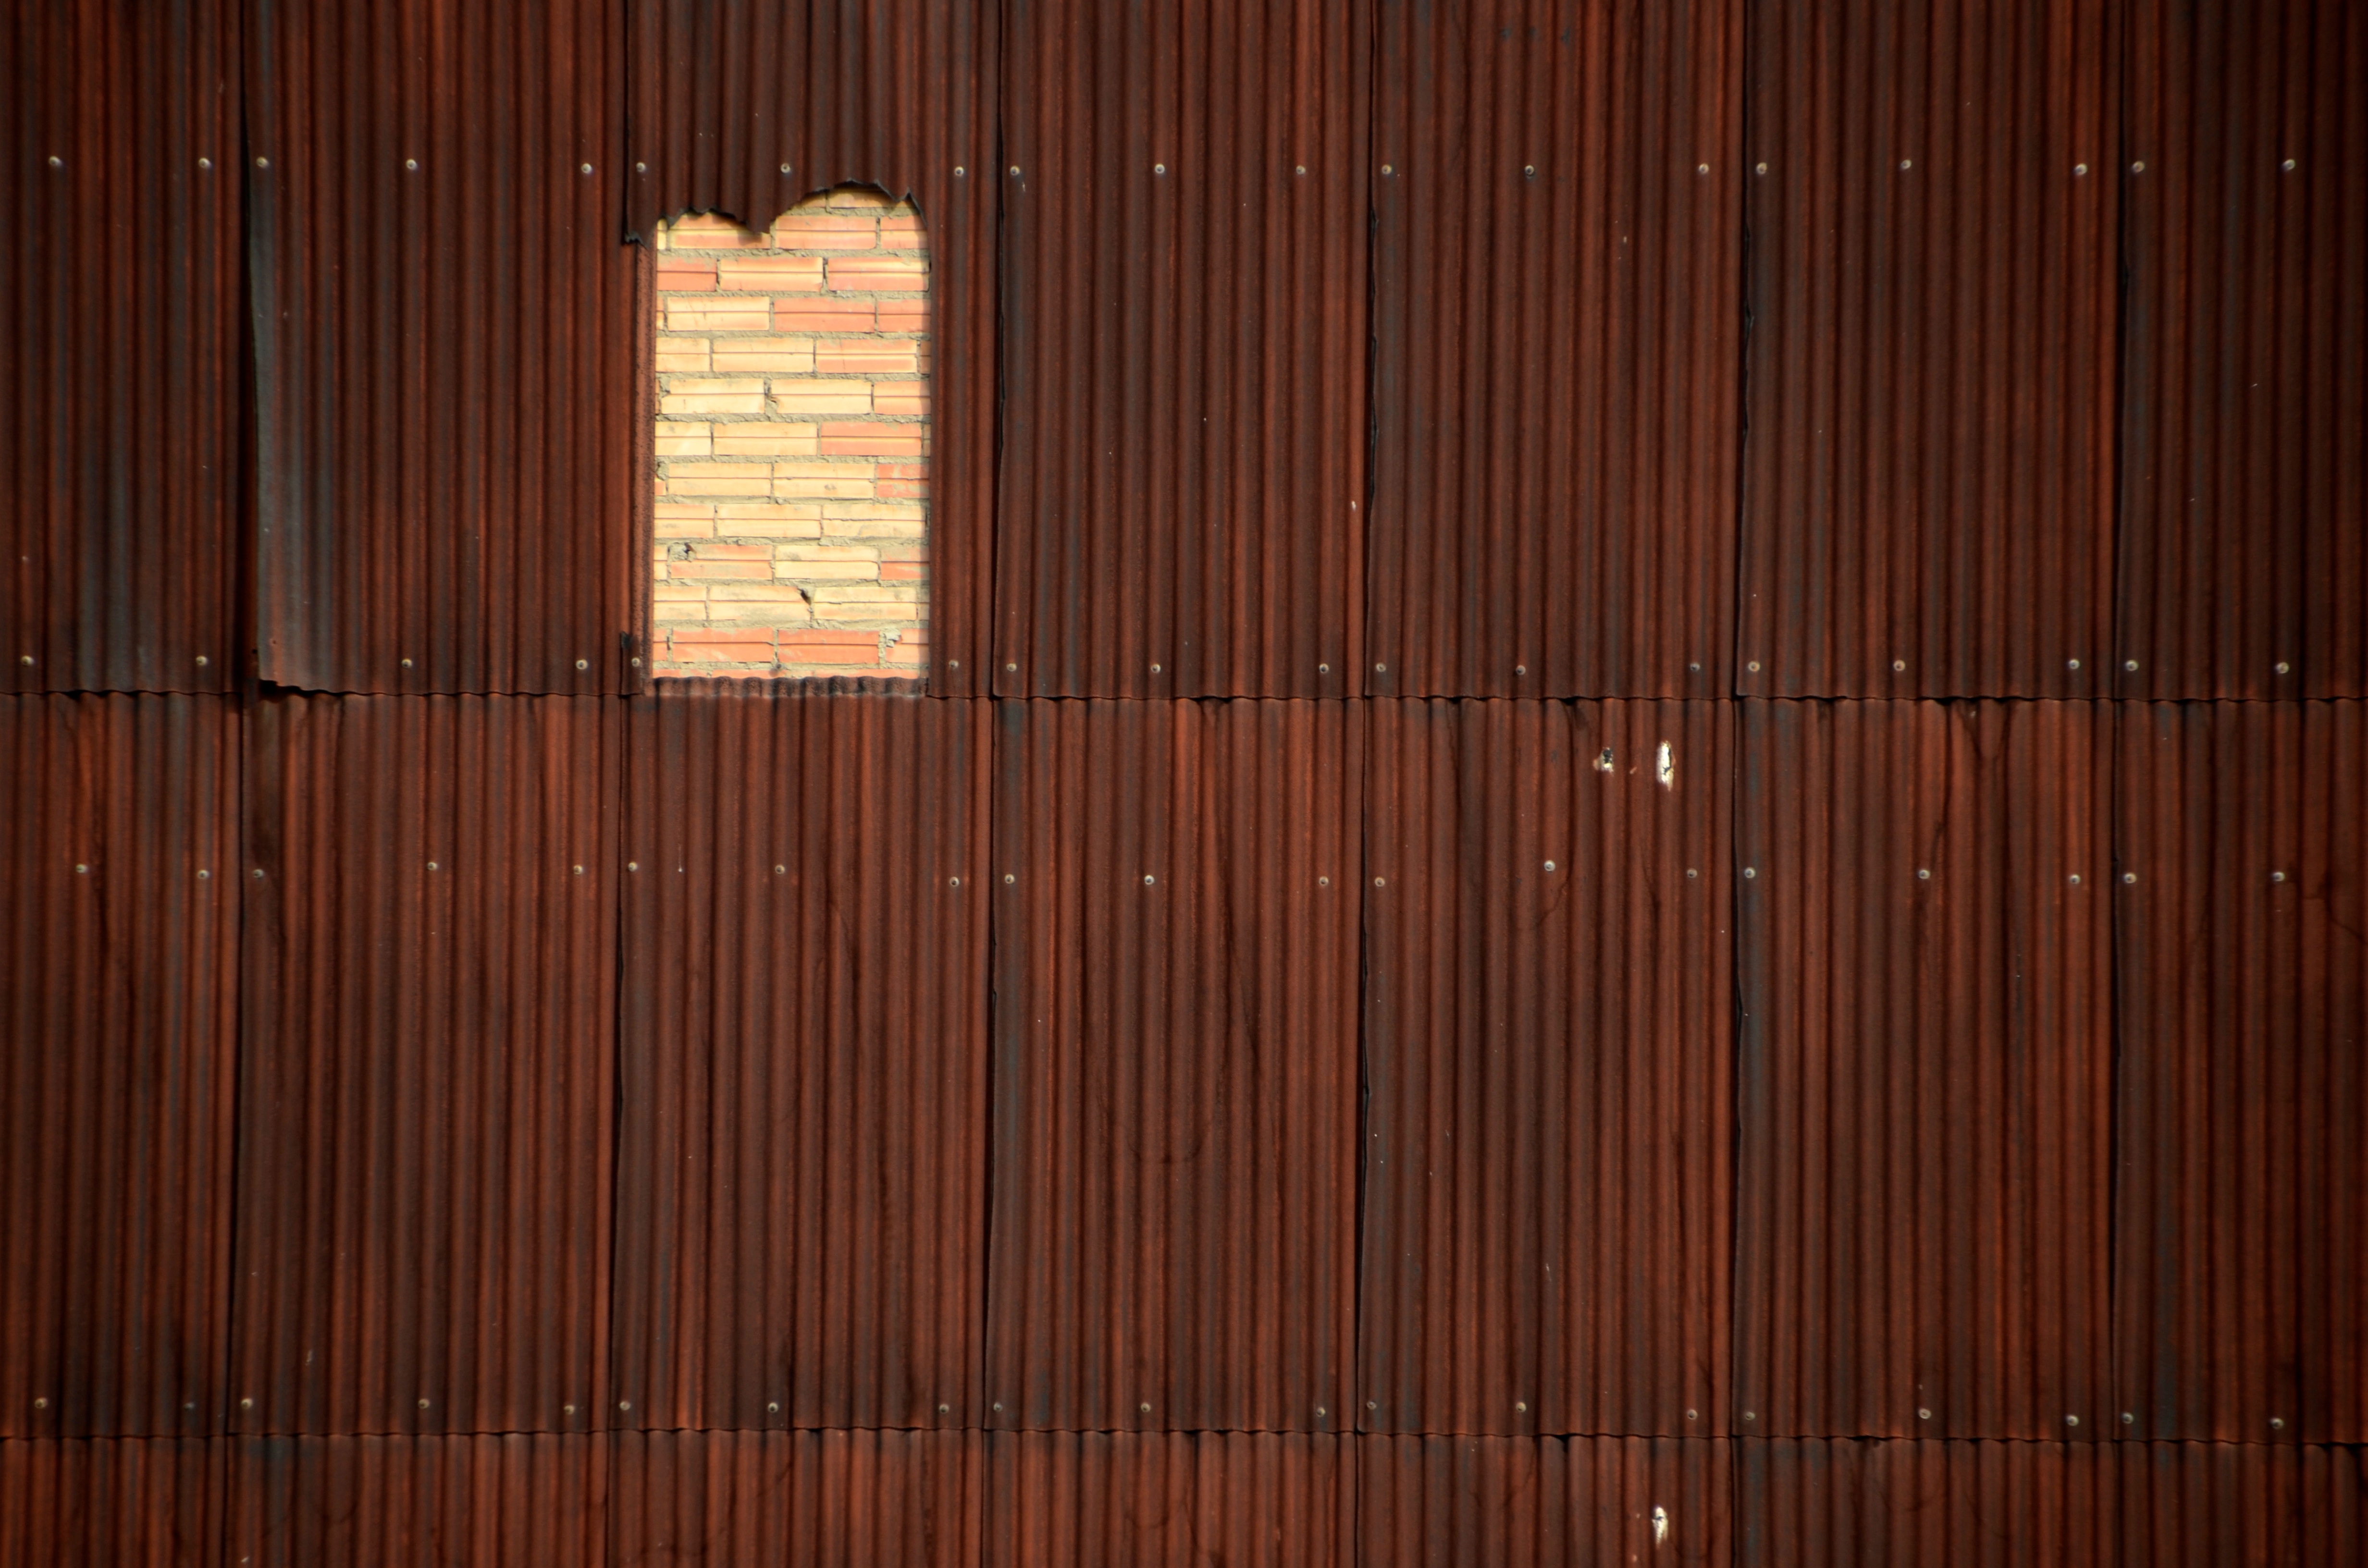
wood, texture, floor, wall, pattern, line, brick, interior design, design, hardwood, flooring, wood flooring, window covering, wood stain